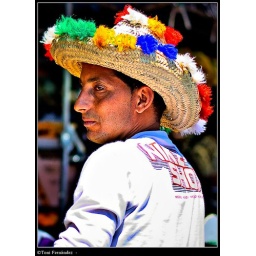
At work in the street market